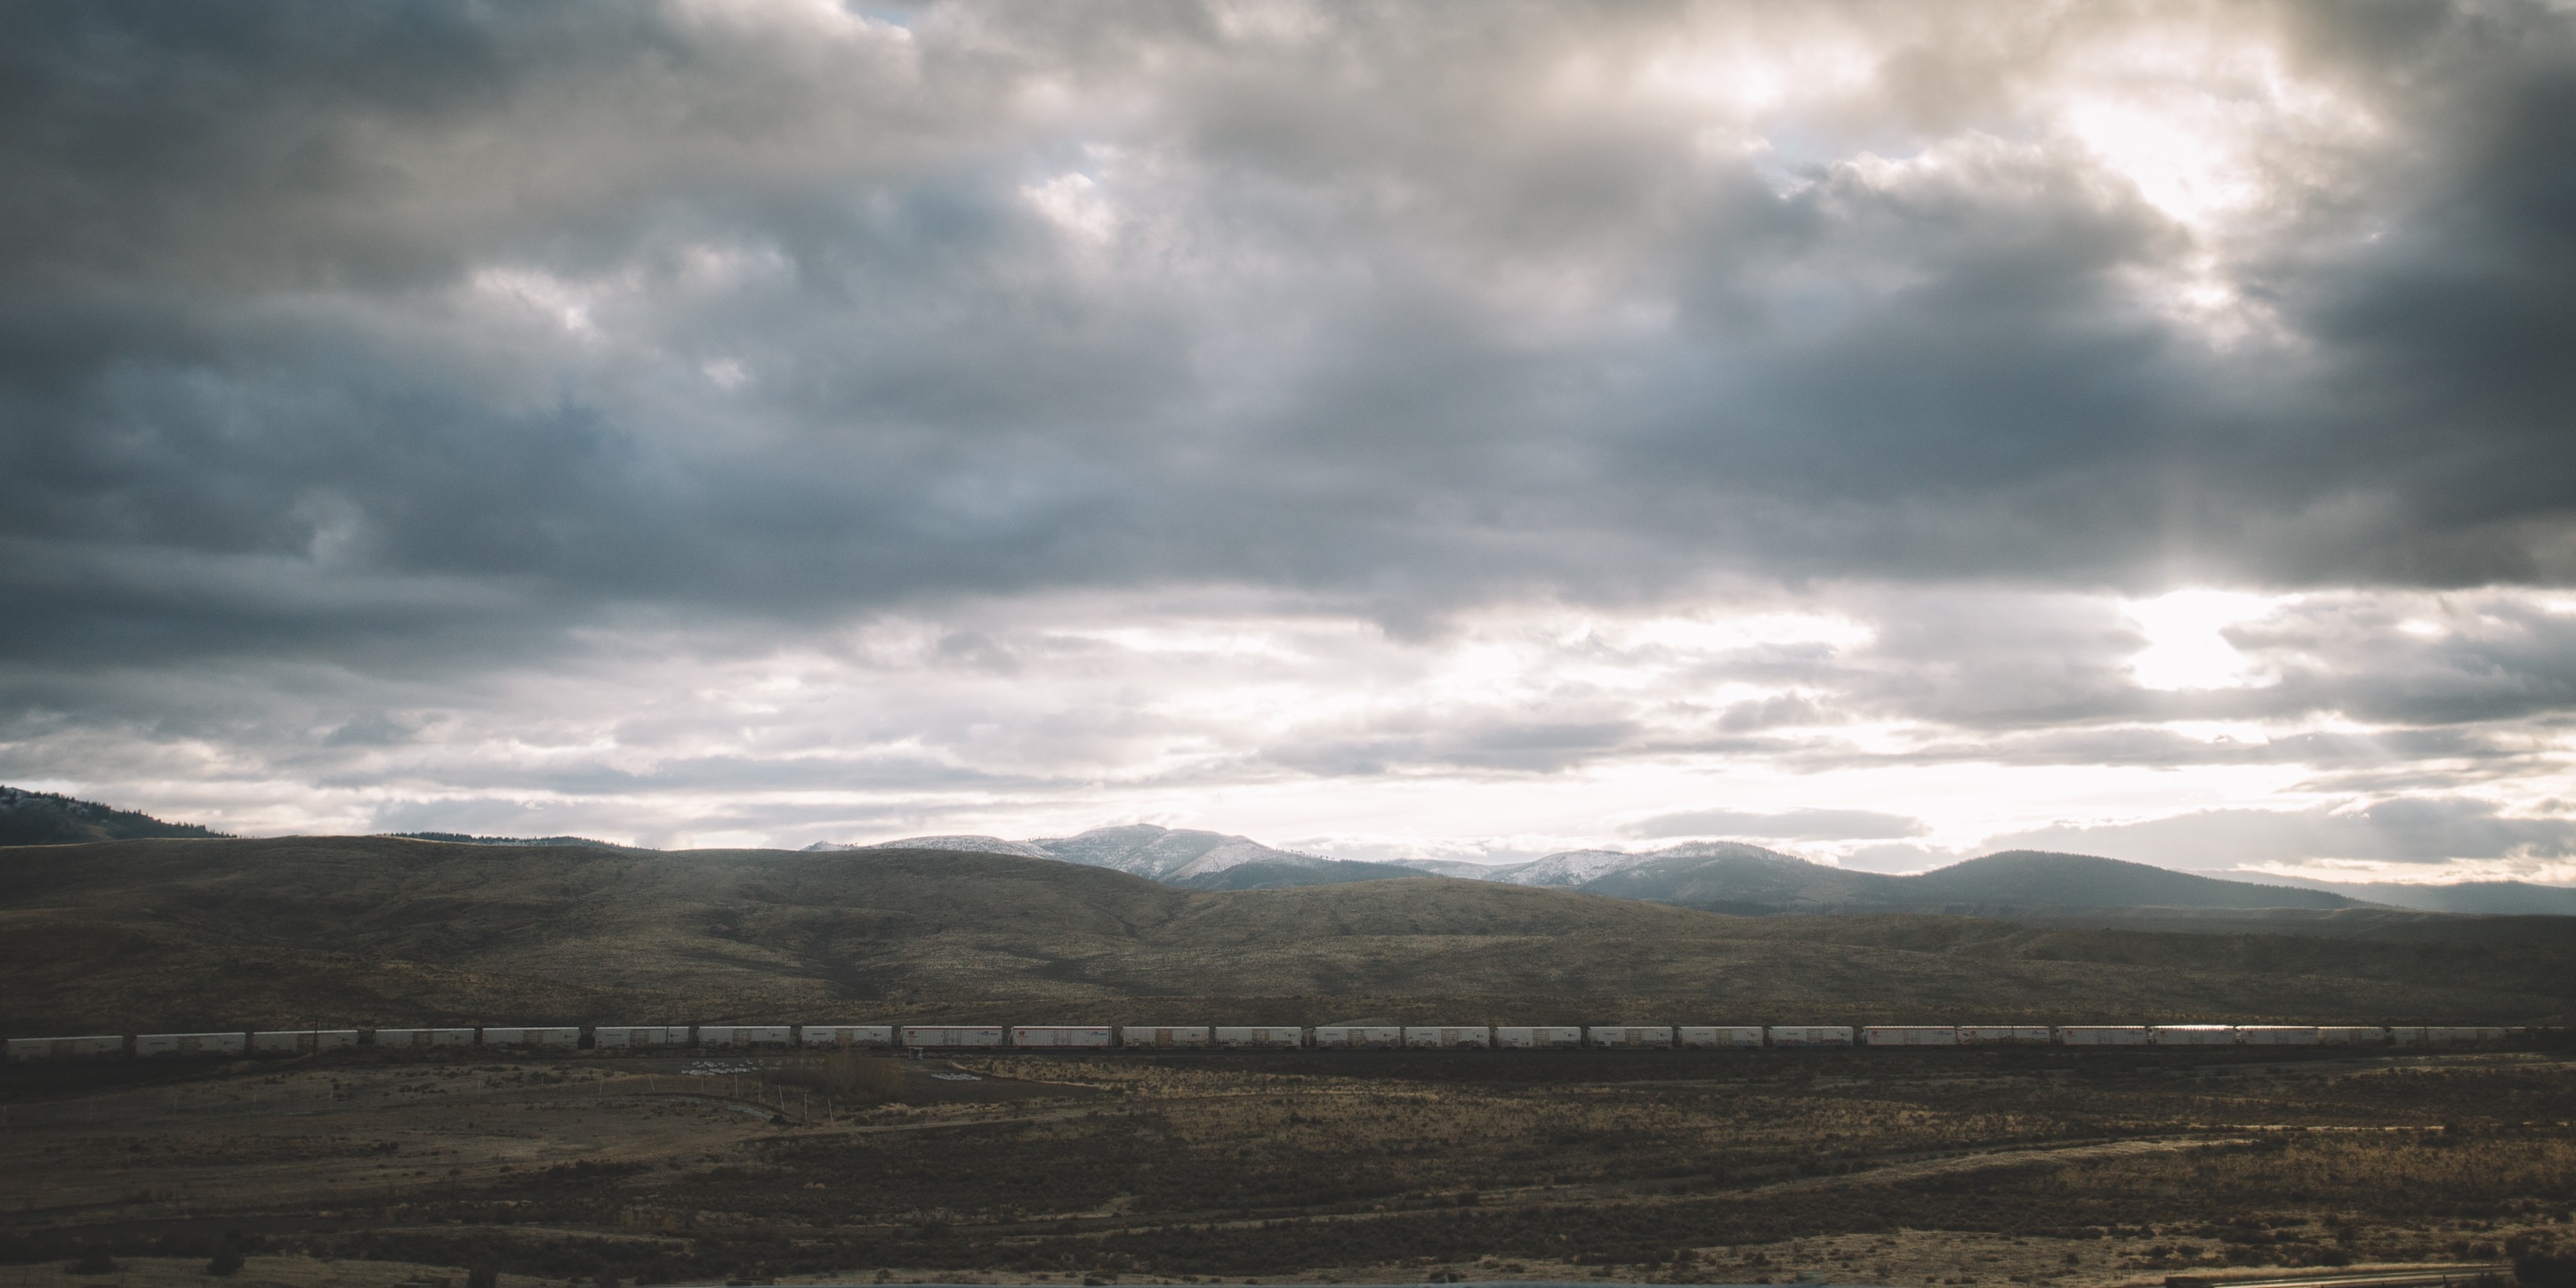
landscape, horizon, mountain, cloud, sky, field, prairie, sunlight, cloudy, morning, hill, dawn, train, valley, rural, weather, storm, highland, plain, hills, clouds, fields, mountains, plateau, loch, rural area, meteorological phenomenon, atmospheric phenomenon, mountainous landforms